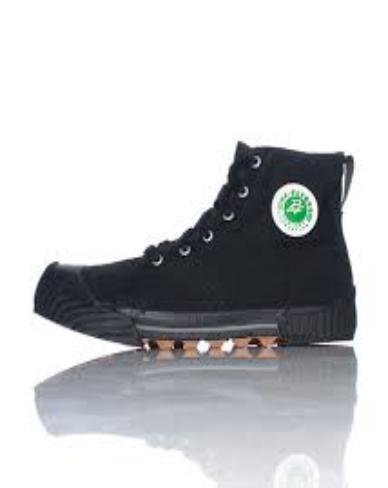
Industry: Clothes